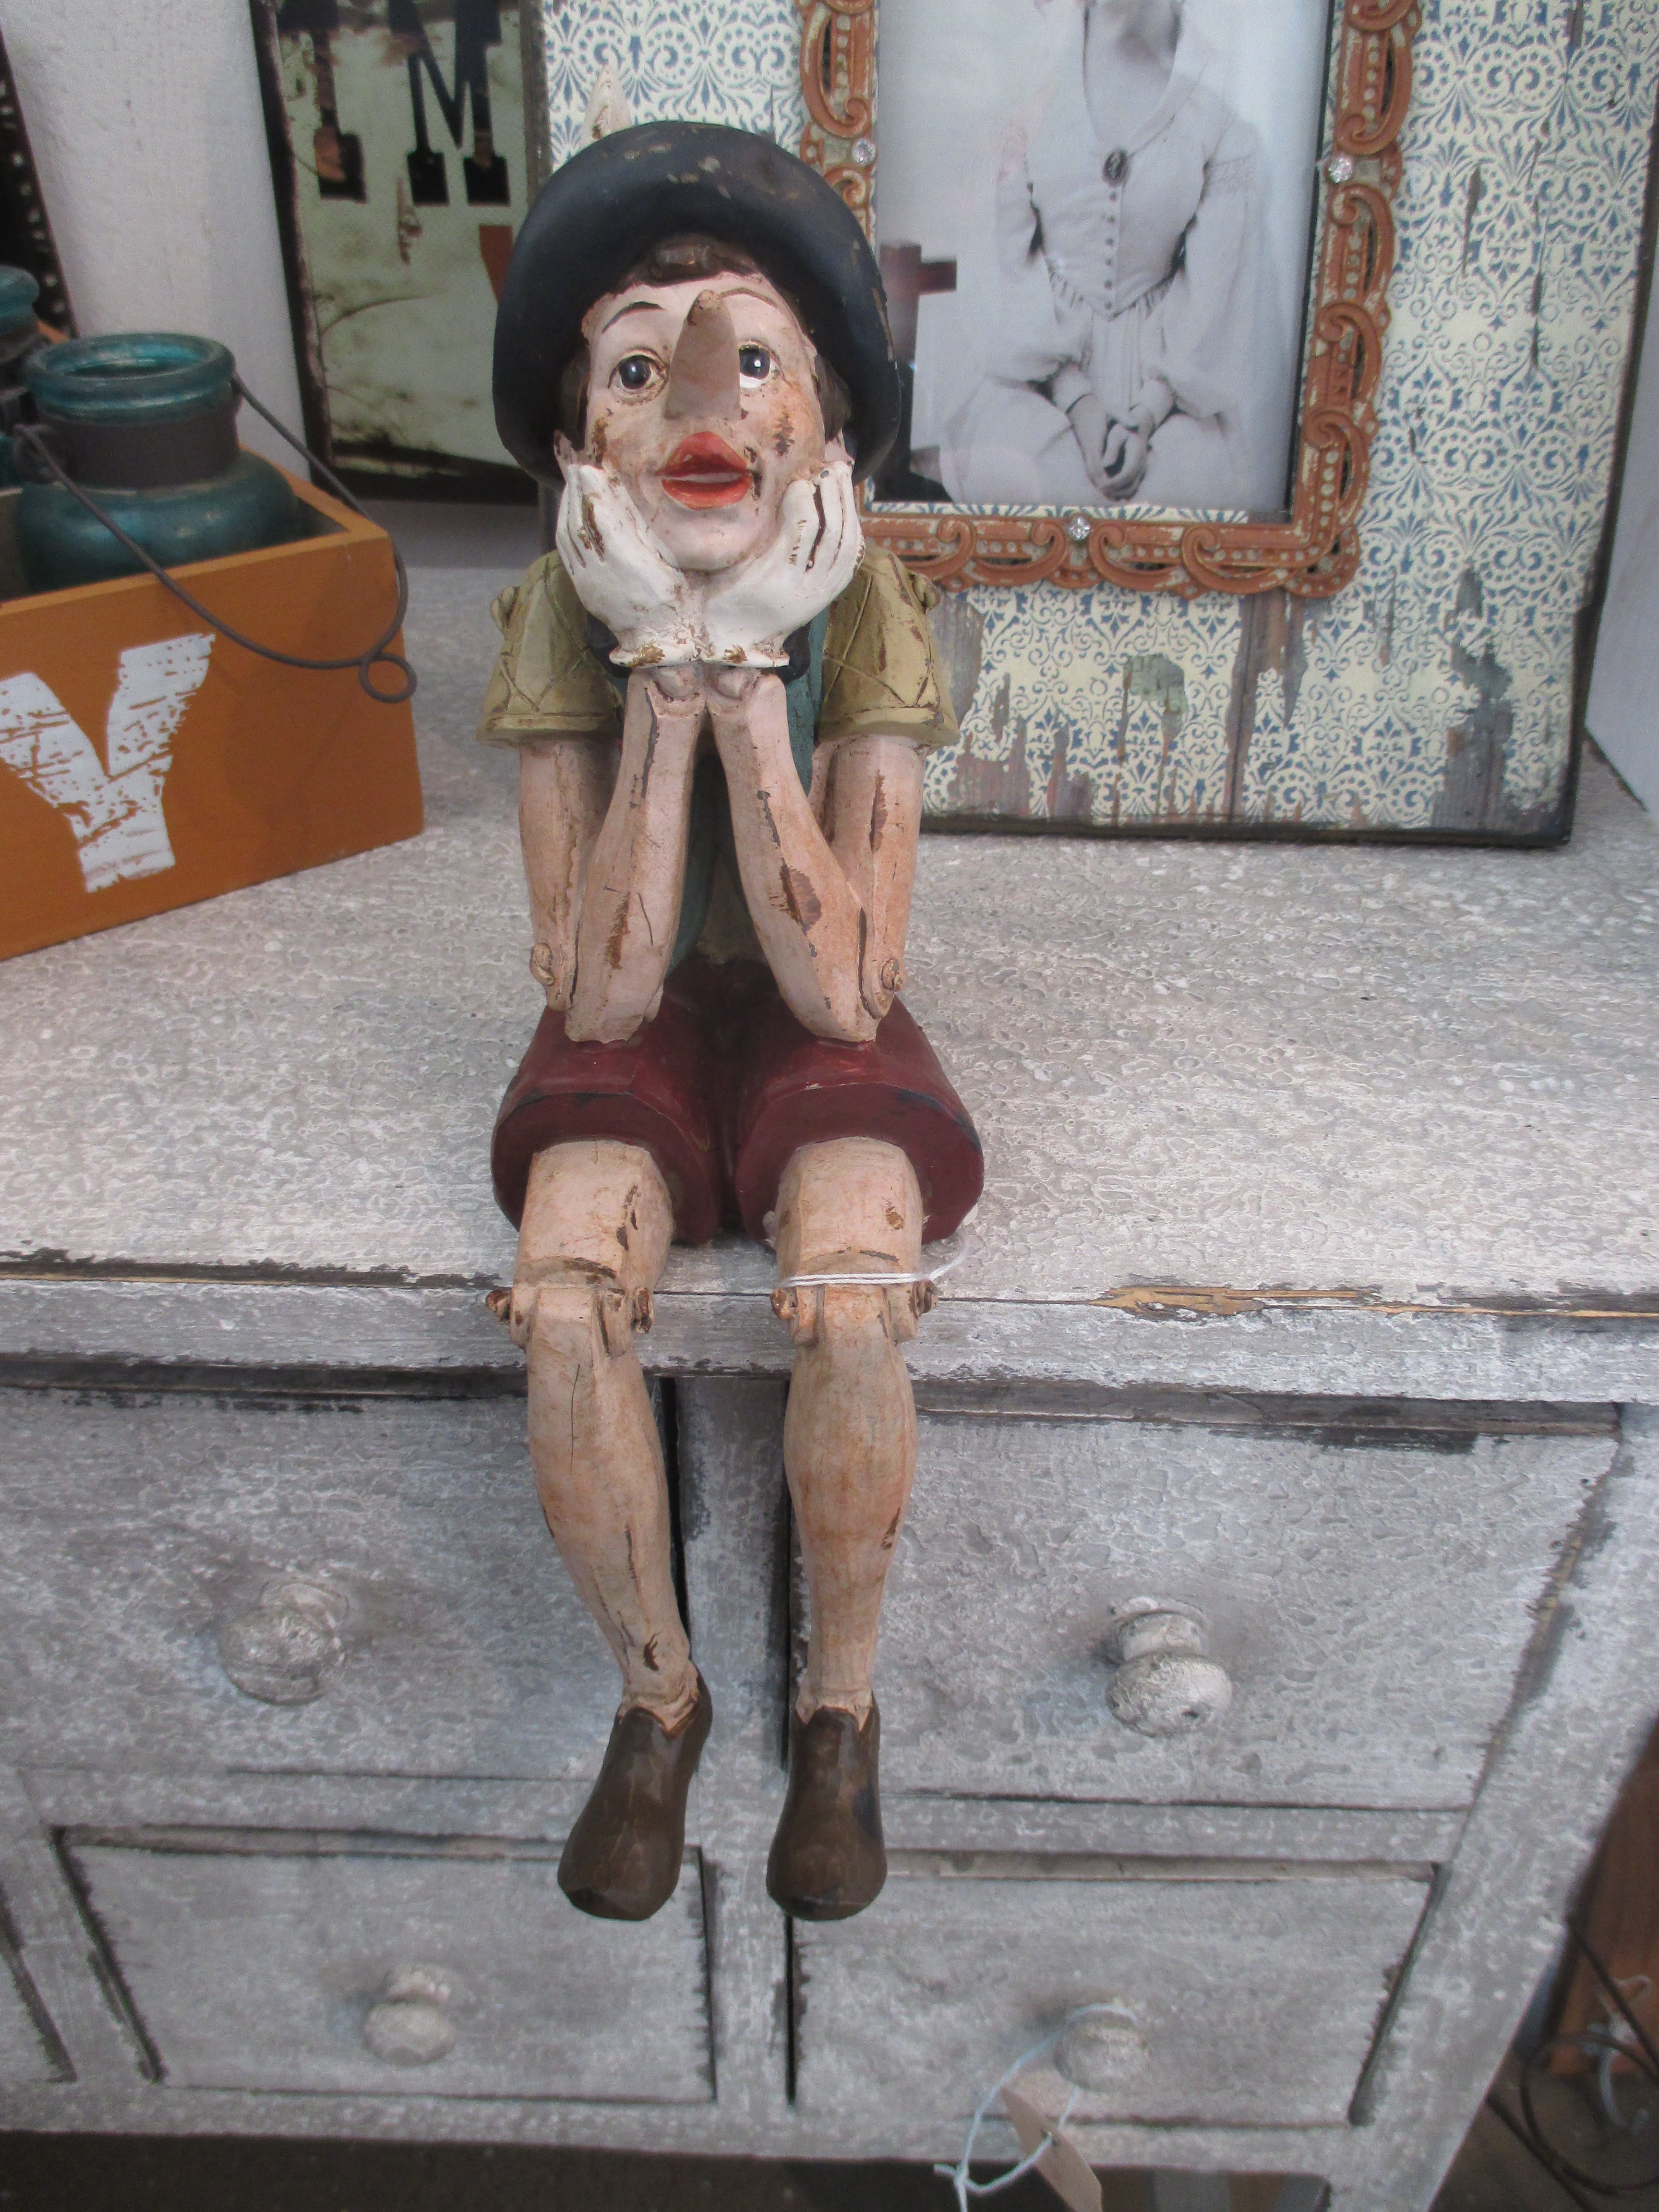
monument, statue, sculpture, art, carving, dreams, melancholy, wood doll, perplexity, articulated doll